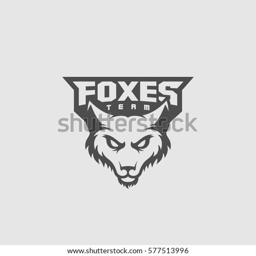
mascot for a sport team on a gray background .